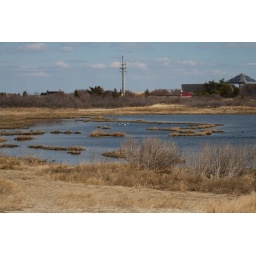
I'm sanding on Plum Island, looking back towards the road &amp;amp; parking lot. Even got my car in the shot...